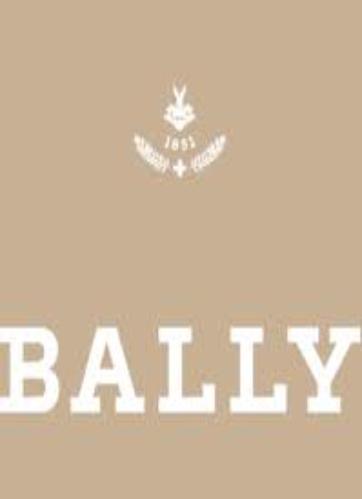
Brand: Bally Shoe
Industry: Clothes